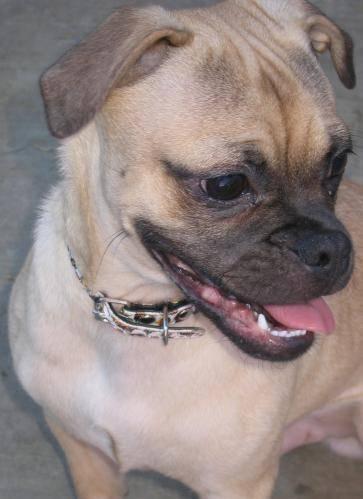
dog